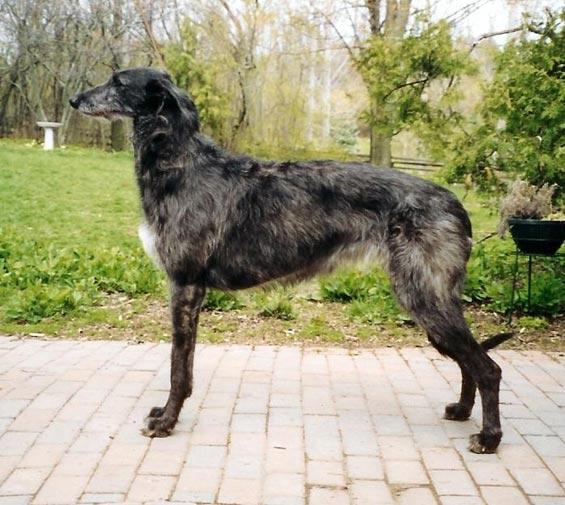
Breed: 224-n000056-Scottish_deerhound